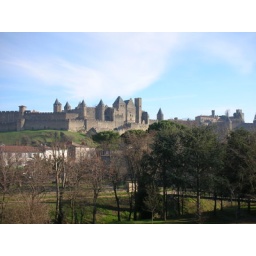
On top of a bridge with the castle in full view.